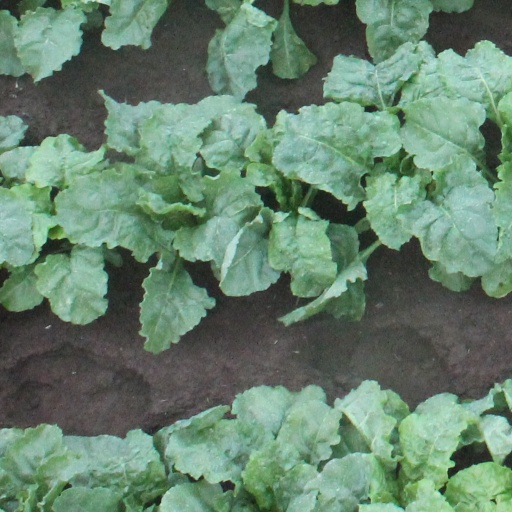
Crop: sugar beet